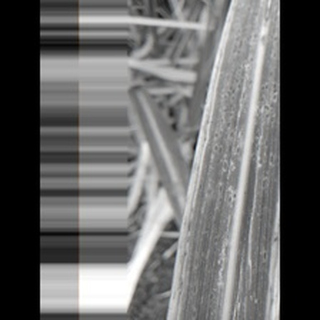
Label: sugarcane_rust